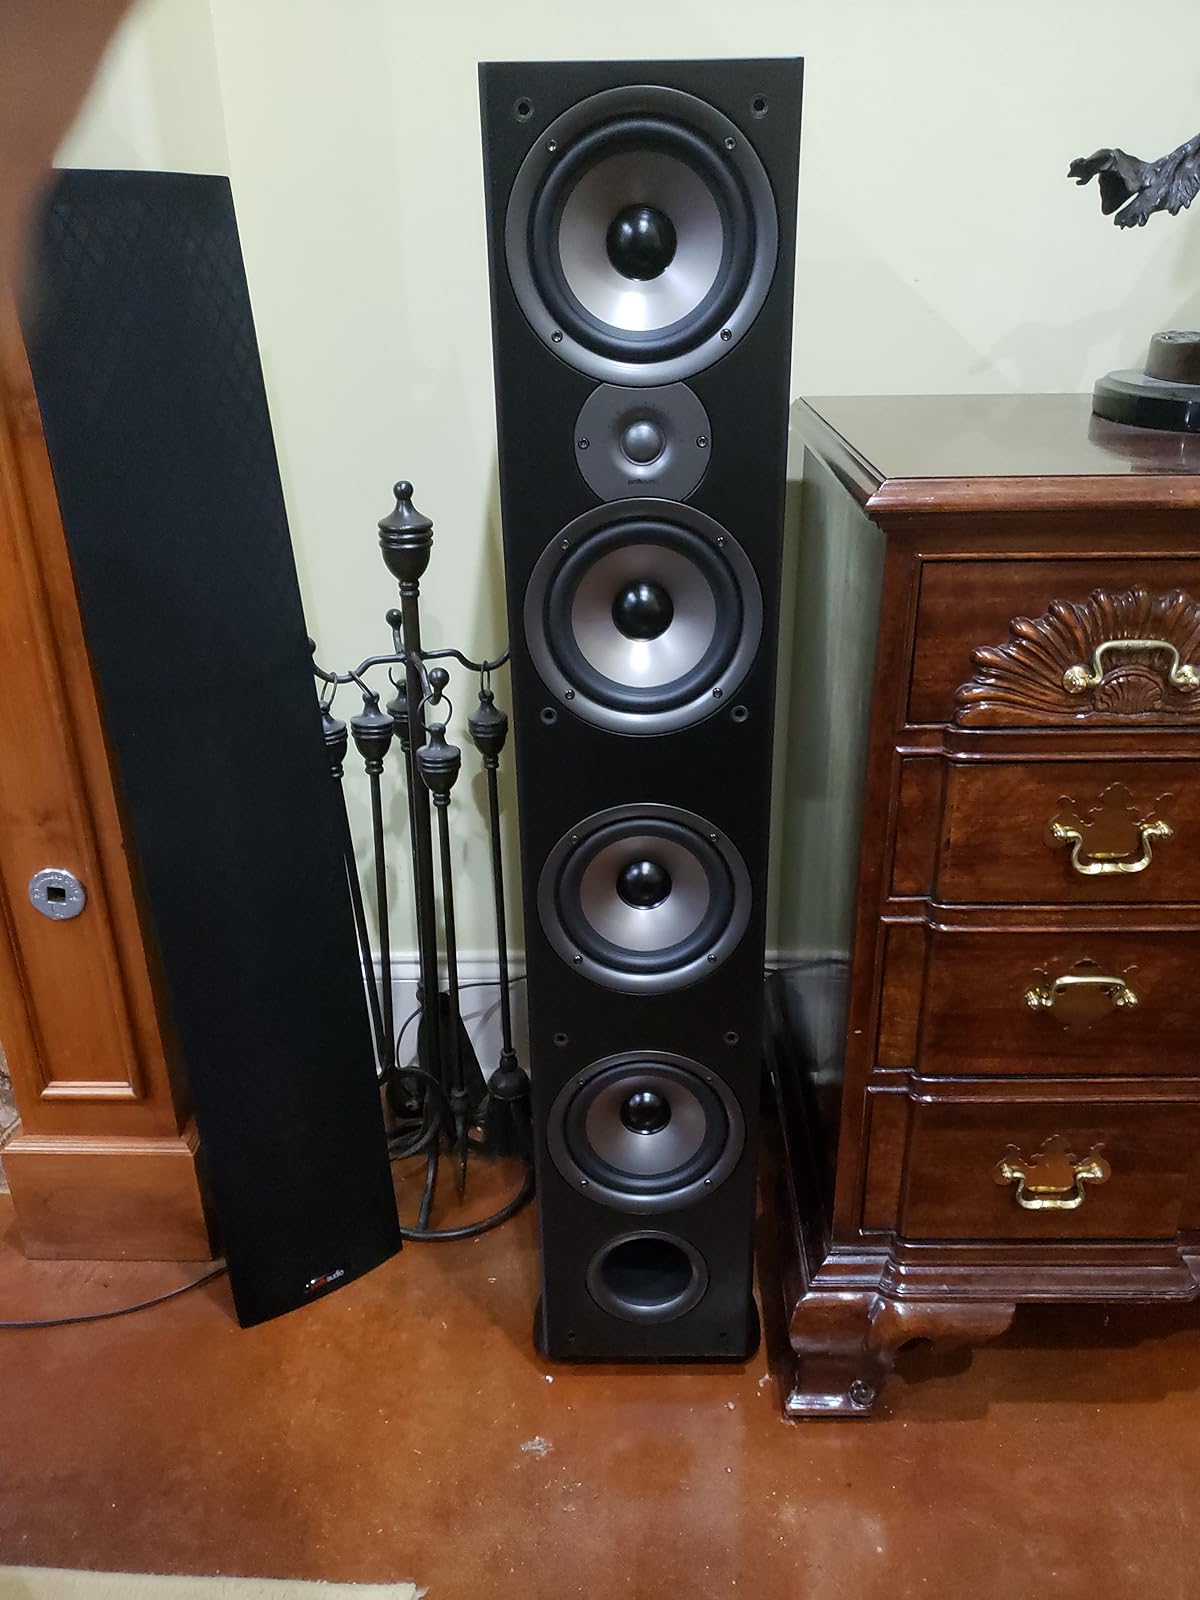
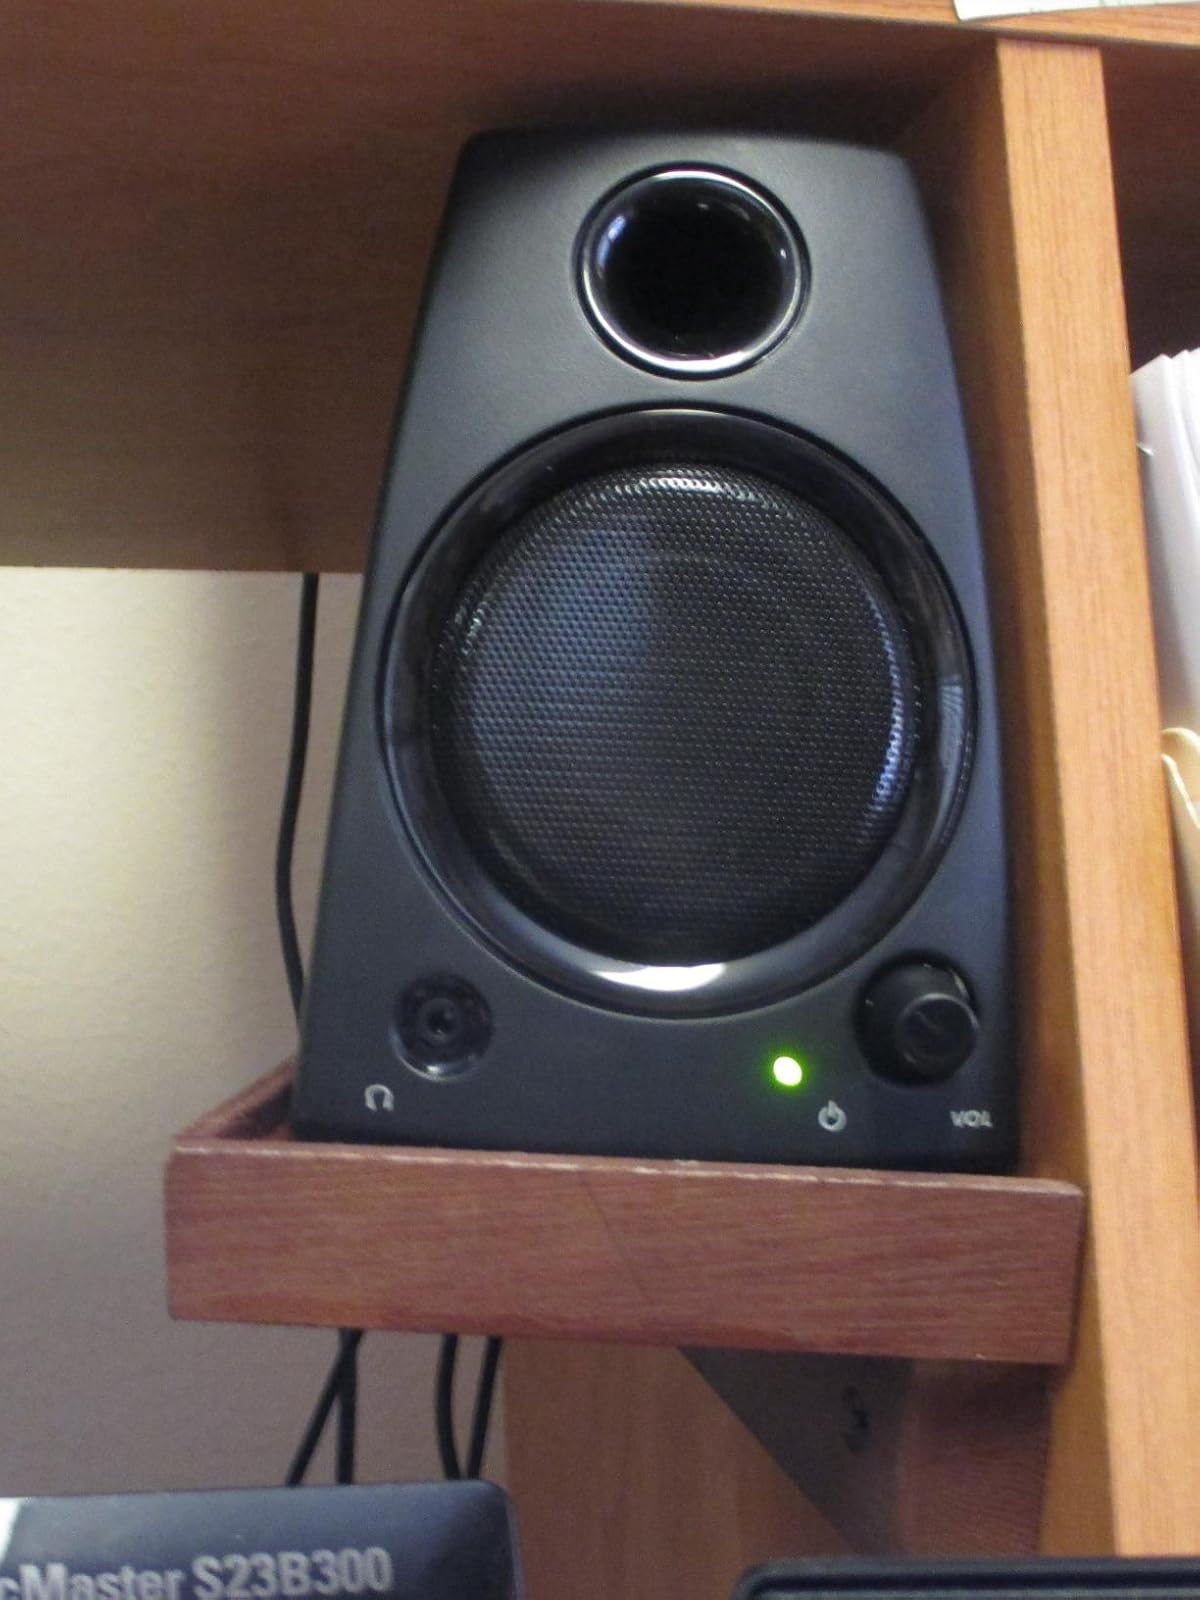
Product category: speaker
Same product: no